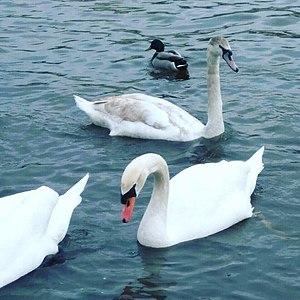
Le Cygne tuberculé ou Cygne muet est une espèce d'oiseaux de la famille des anatidés. Le premier nom de l'animal provient de la bosse qu'il a sur le bec, appelée tubercule, et le second du fait qu'il émet de rares cris plutôt de faible puissance.